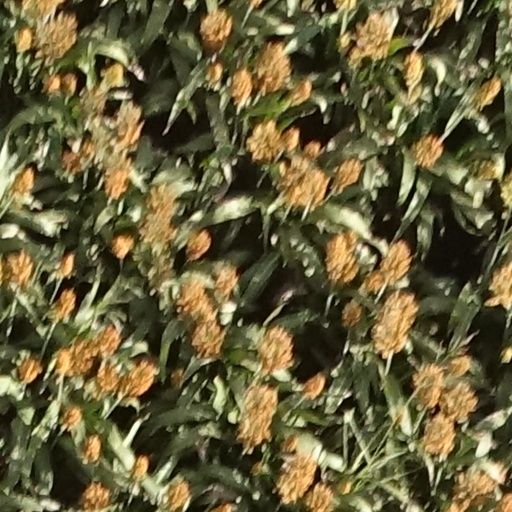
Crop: sorghum